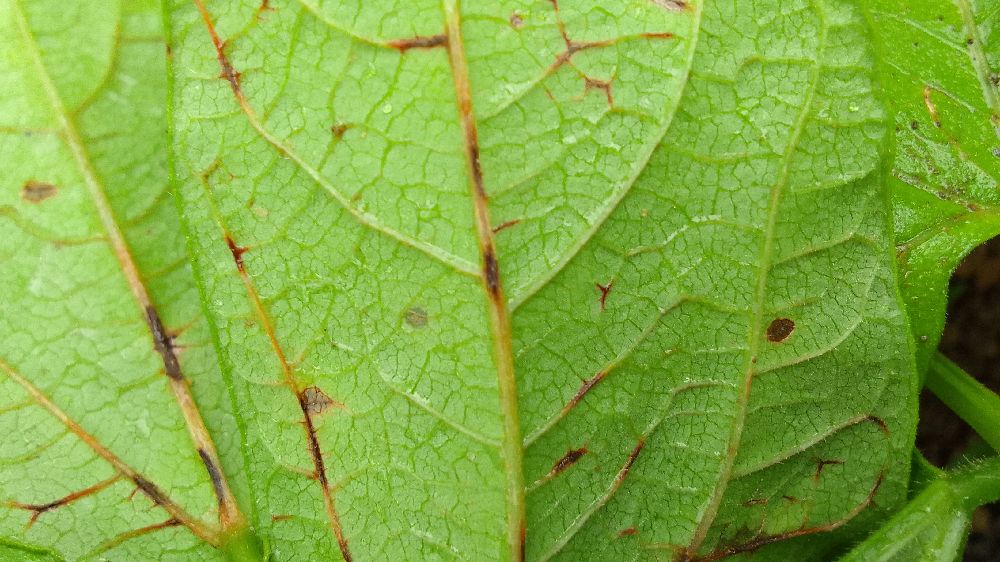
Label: anthracnose